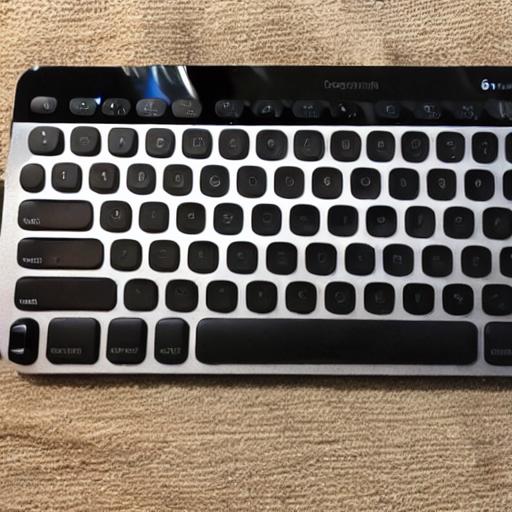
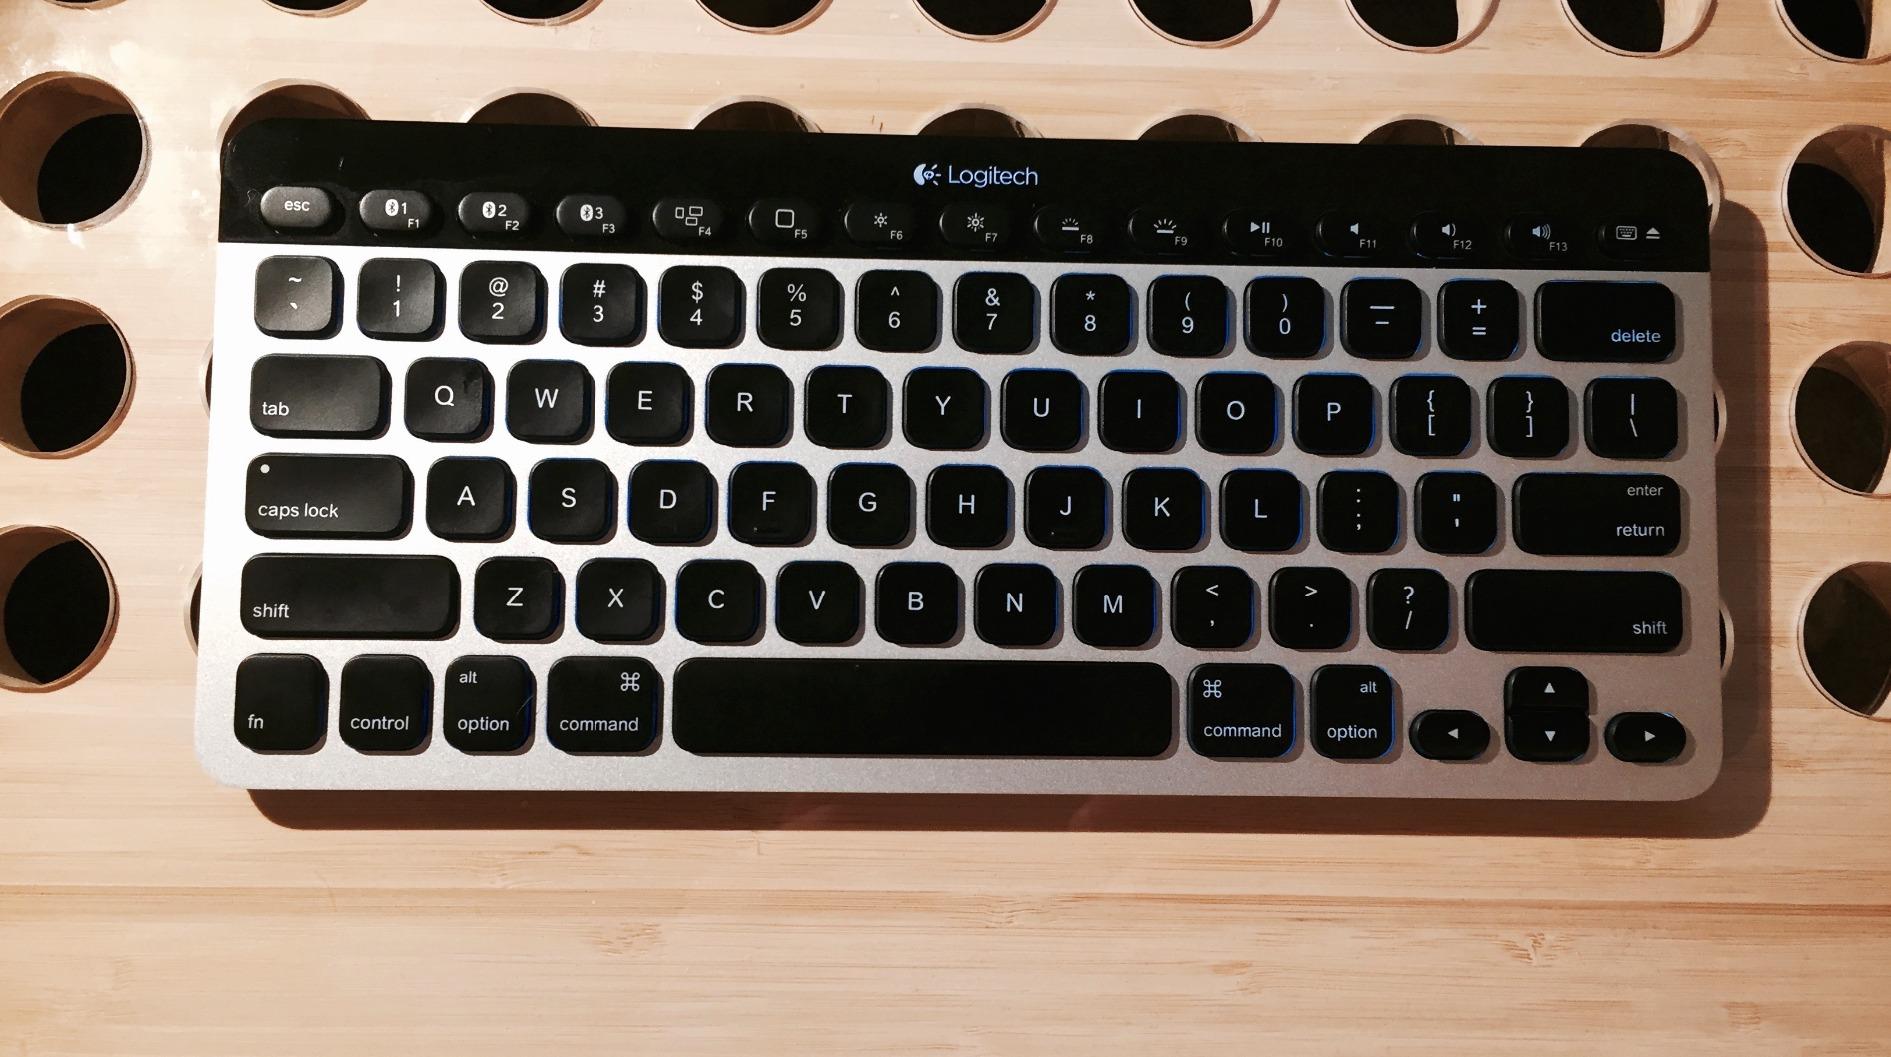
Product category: keyboard
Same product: no